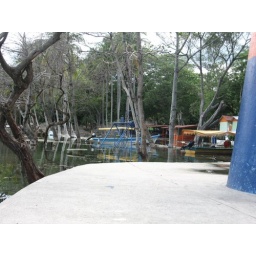
Visited a water park by the lake which was partly flooded.